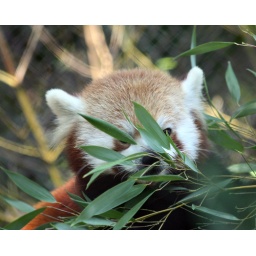
I think that this is Yang, the male red panda at the Franklin Park Zoo in Boston, Massachusetts.